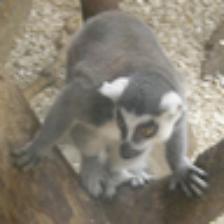
Label: NonHuman